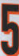
Number: 5